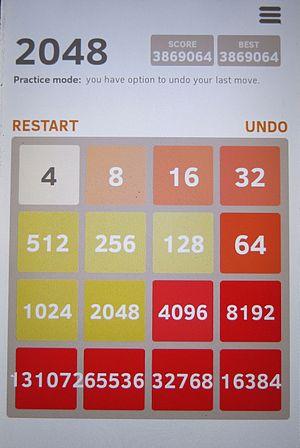
2048 est un jeu vidéo de type puzzle conçu en mars 2014 par le développeur indépendant italien Gabriele Cirulli et publié en ligne sous licence libre via Github le 9 mars 2014.